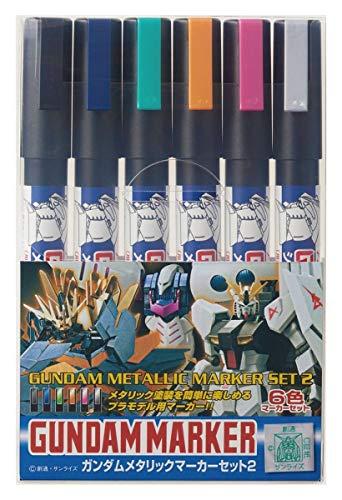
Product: Gms-125 Gundam Metallic Marker Set 2
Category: Toys & Games | Hobbies | Hobby Building Tools & Hardware
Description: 2nd line up of metallic Gundam markers.
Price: $17.00
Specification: ProductDimensions:4x1x1inches|ItemWeight:3.52ounces|ShippingWeight:3.52ounces(Viewshippingratesandpolicies)|ASIN:B07NP64PM1|Itemmodelnumber:AMS125|Manufacturerrecommendedage:13yearsandup